Canada Pavilion at Epcot

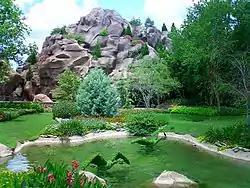
Gardens at the Canada Pavilion

The Victoria Gardens which are adjacent to the Hotel du Canada are inspired by the Butchart Gardens near Victoria, British Columbia. The gardens are the largest (and most labour-intensive) of all the national pavilions.